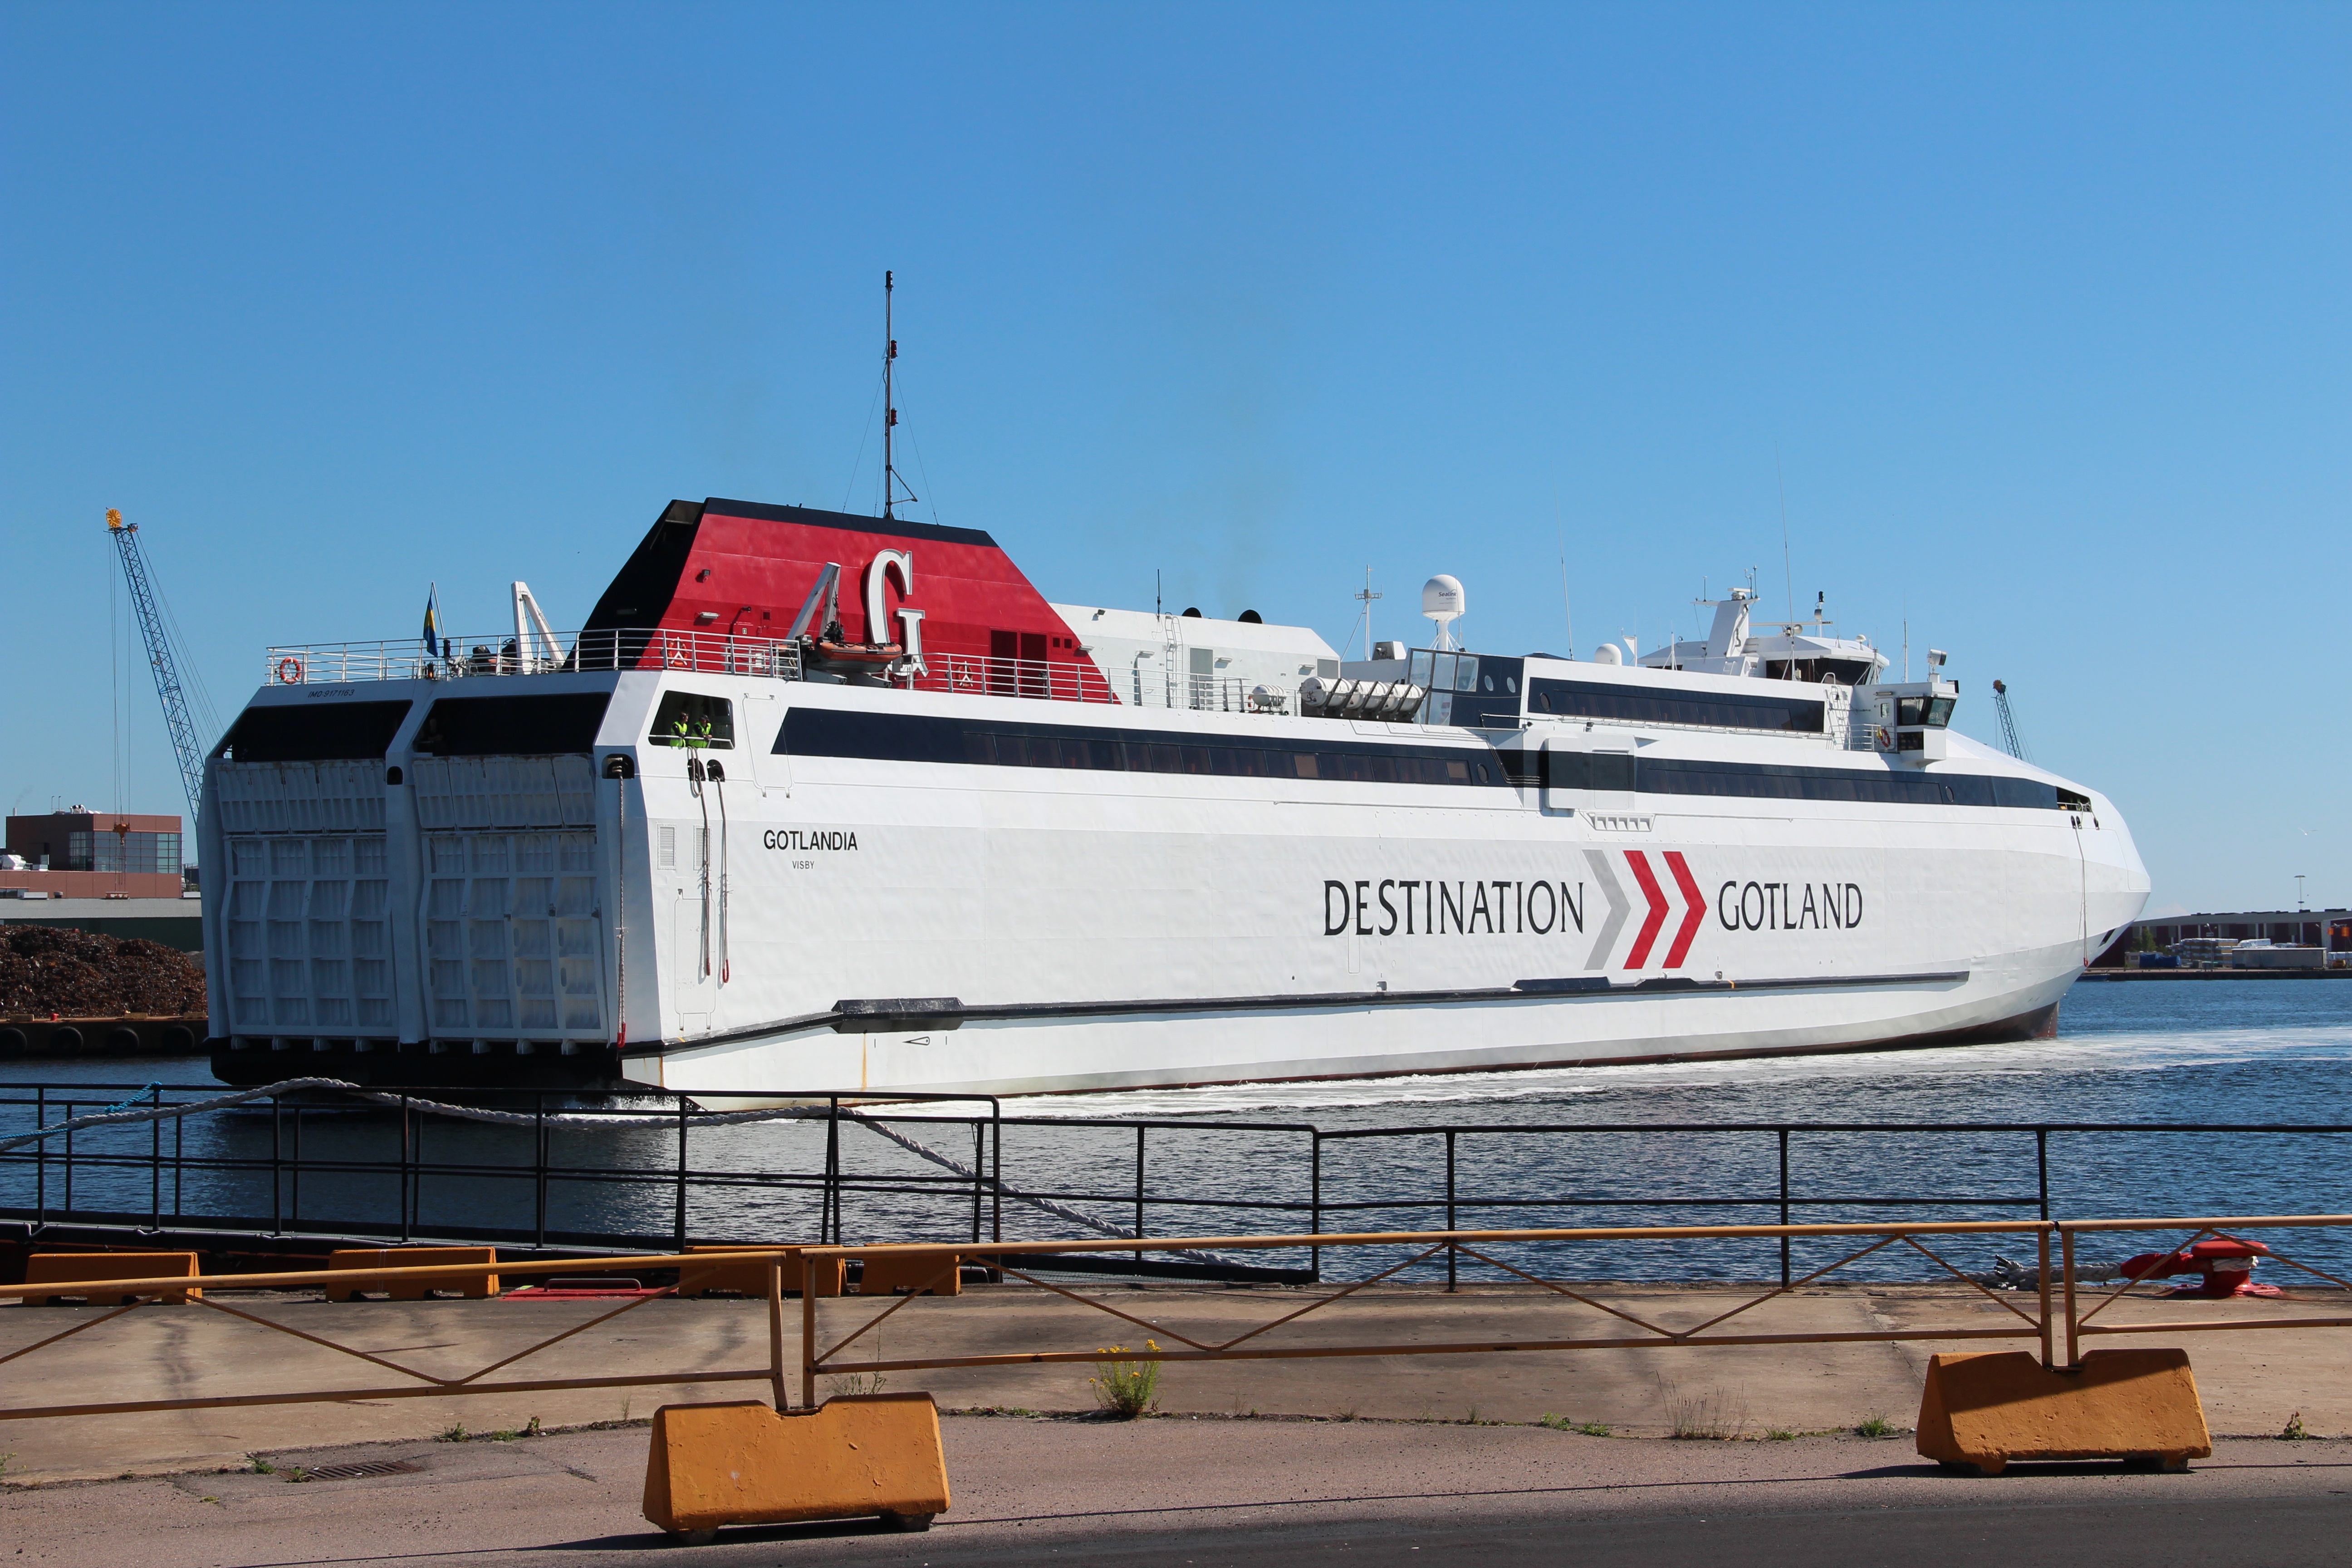
sea, boat, ship, summer, transport, vehicle, harbor, cargo ship, waterway, ferry, watercraft, motor ship, passenger ship, freight transport, gotland, gotland ferry